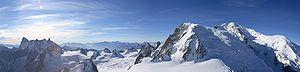
Une vue panoramique en direction de l'Est, prise du sommet de l'Aiguille du Midi. Sur cette image, on voit à gauche les Grandes Jorasses et la Dent du Géant
La dent du Géant ou aiguille du Géant est un sommet du massif du Mont-Blanc, culminant à 4 013 m, sur l'arête frontière entre la France et l'Italie, à cheval sur la Haute-Savoie et le Val d'Aoste, entre le mont Blanc et les Grandes Jorasses.
Le téléphérique de l'aiguille du Midi est situé sur le territoire de Chamonix-Mont-Blanc en Haute-Savoie et relie en deux tronçons la station à 1 038 mètres d'altitude à l'aiguille du Midi à 3 842 mètres. La ligne actuelle a été ouverte en 1955, mais un premier téléphérique, dit également de l'Aiguille du Midi, a fonctionné de 1924 aux années 1950, sans toutefois atteindre le sommet.